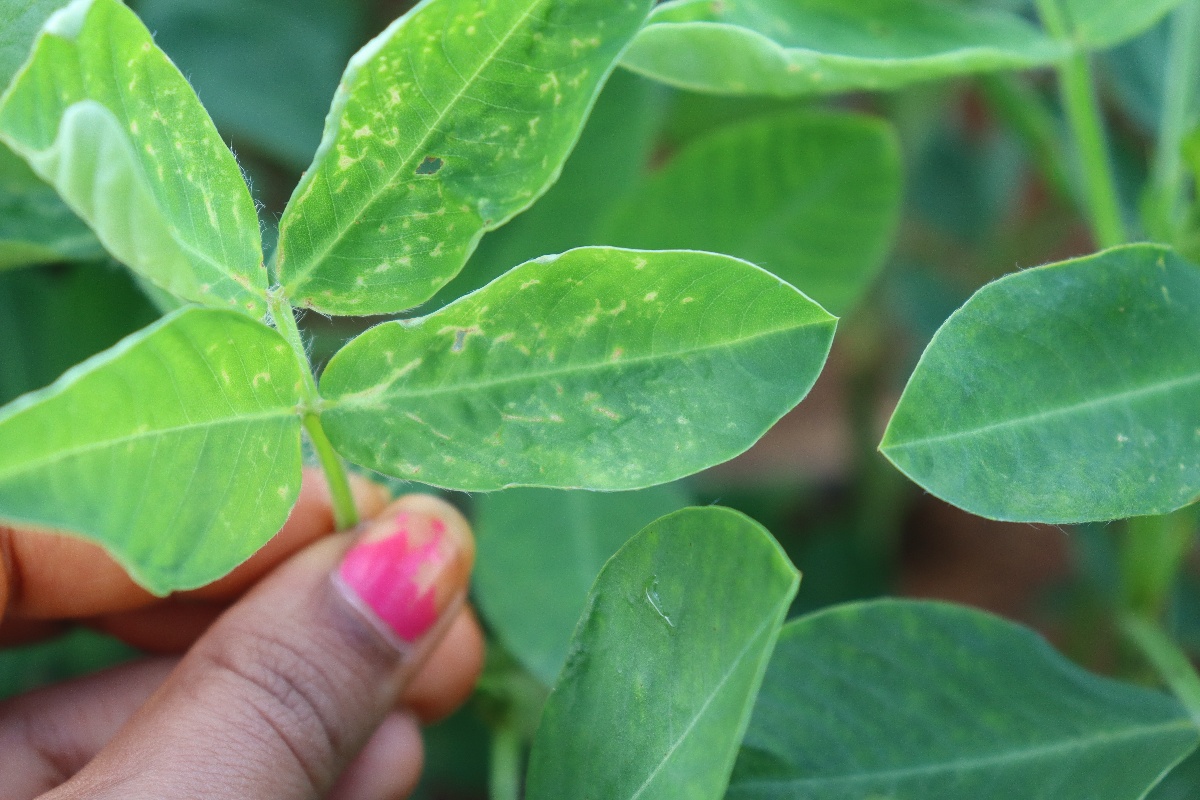
Label: healthy leaf